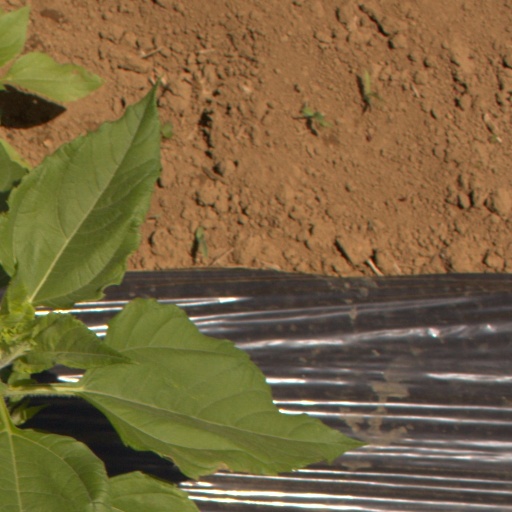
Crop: Jerusalem artichoke